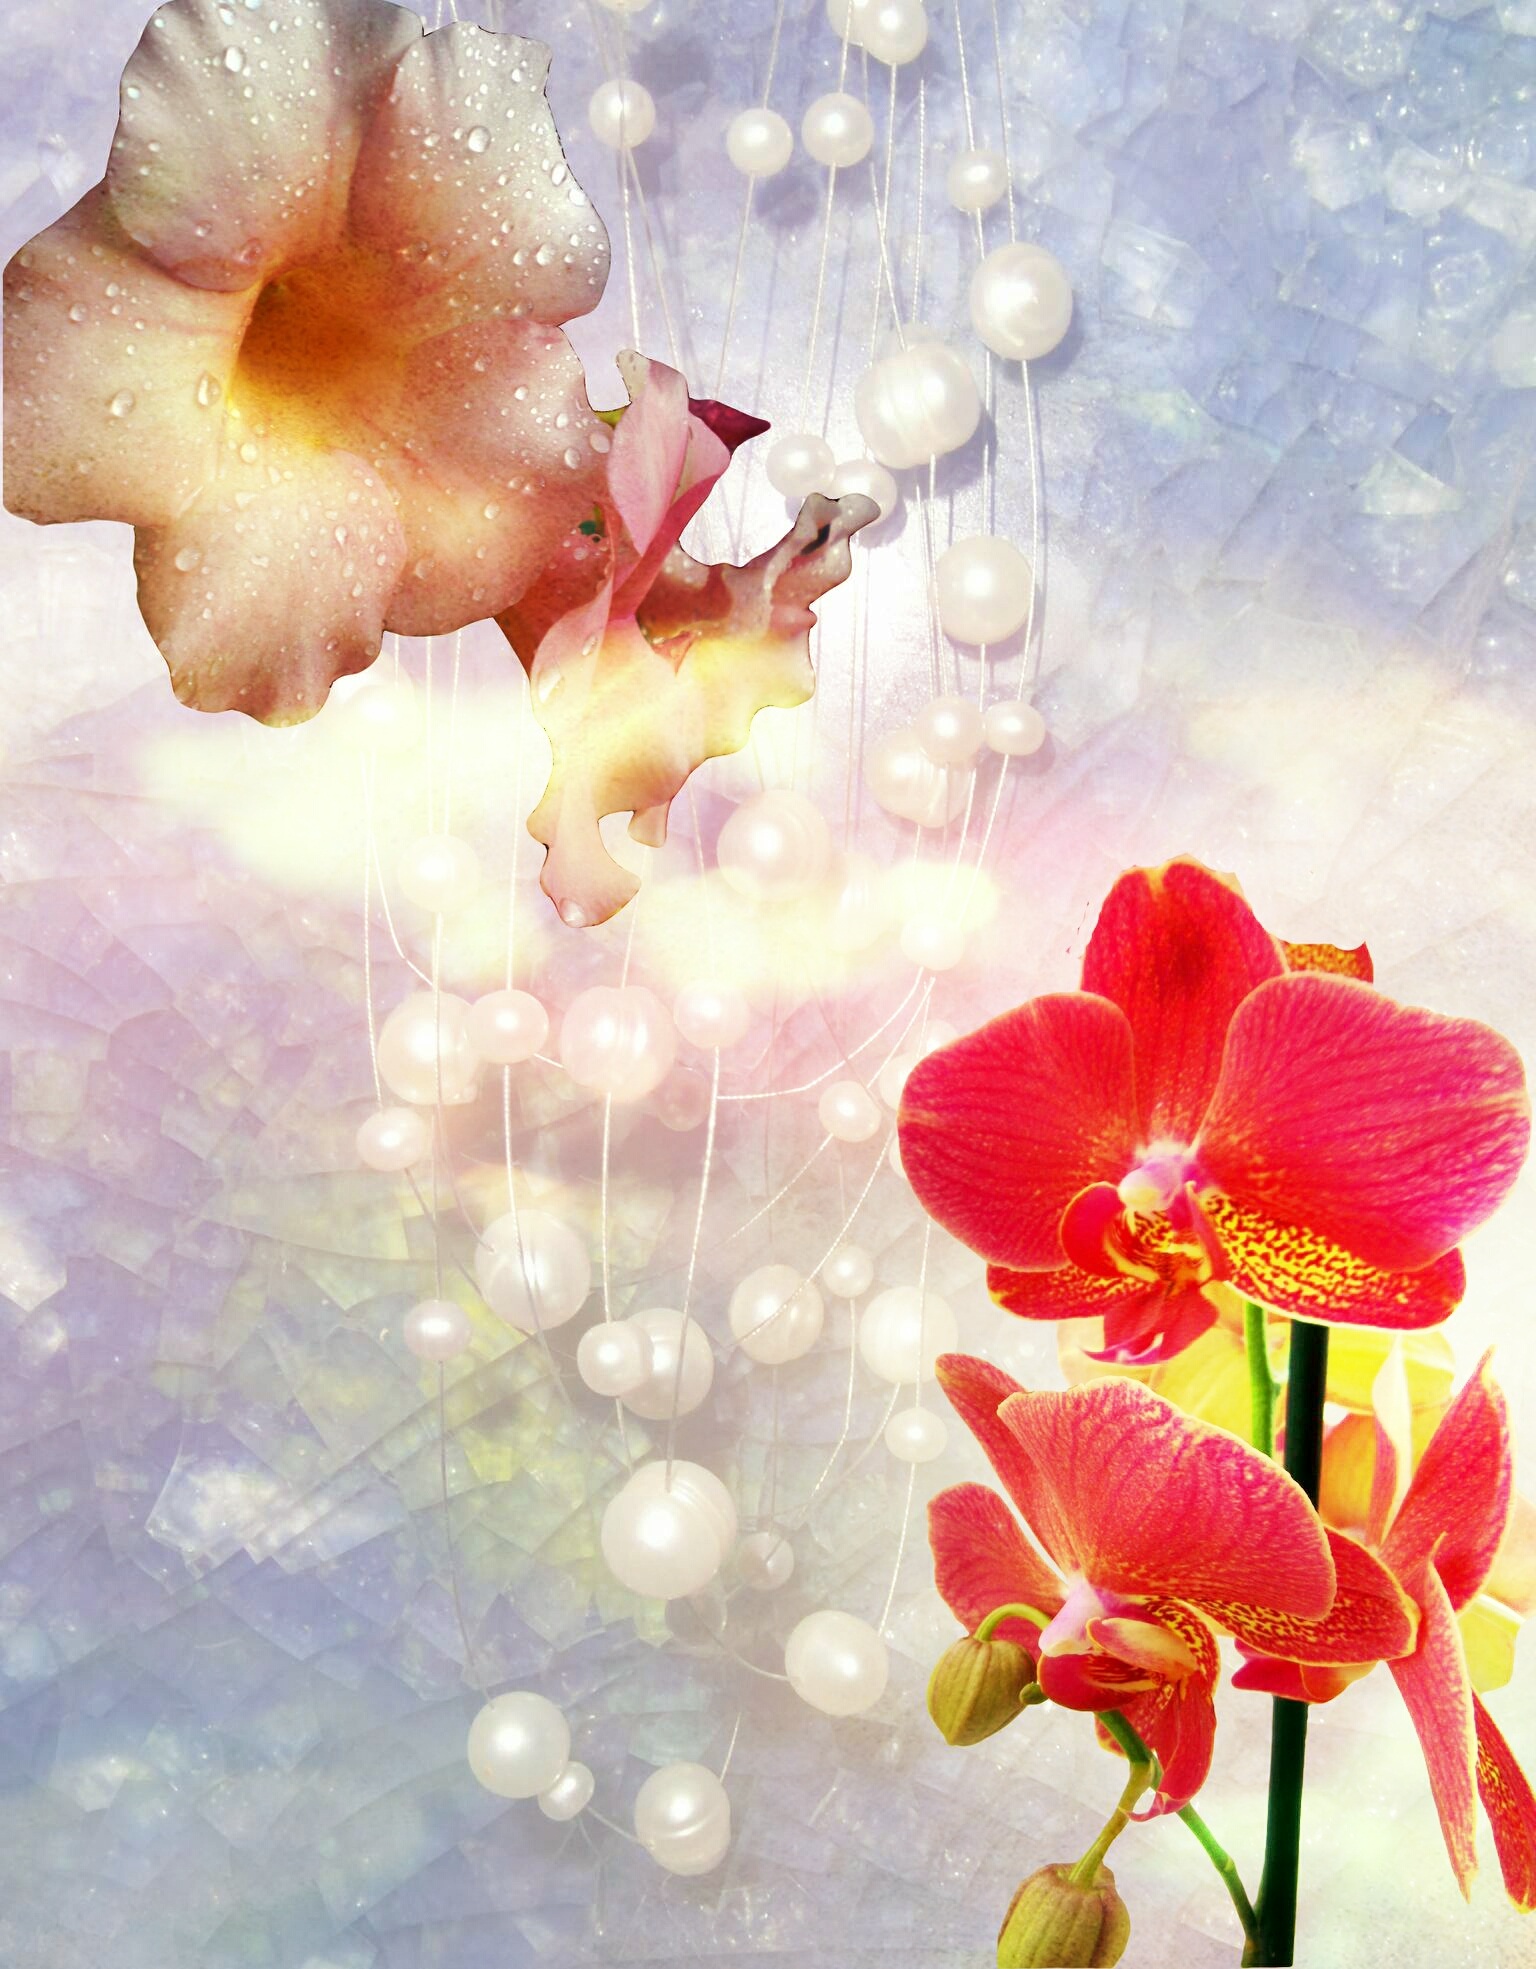
flower, petal, heart, gift, food, tropical, color, pink, lighting, orchid, festive, flowers, interior design, bright, hell, birthday, greeting card, beads, rear base